Dmitry Polyanski

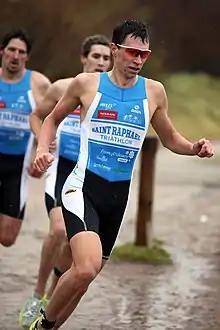
Polyanski at the opening triathlon of the French Grand Prix in Les Sables d'Olonne, 2012

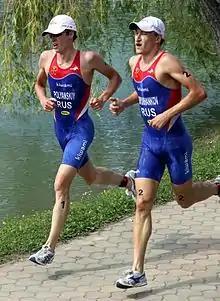
Dmitry Polyanski winning gold at the World Cup triathlon in Tiszaújváros, 2009.

Dmitry Andreyevich Polyanski (born 19 November 1986 in Zheleznogorsk, Krasnoyarsk Krai), is a Russian professional triathlete, 2009 U23 European Champion and permanent member of the National Elite Team. Polyanski is, together with Alexander Bryukhankov and Ivan Vasiliev, qualified for the London Olympics 2012.